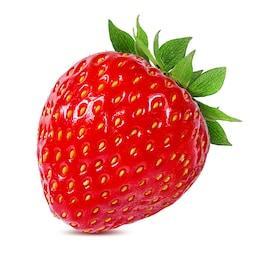
Label: Strawberry